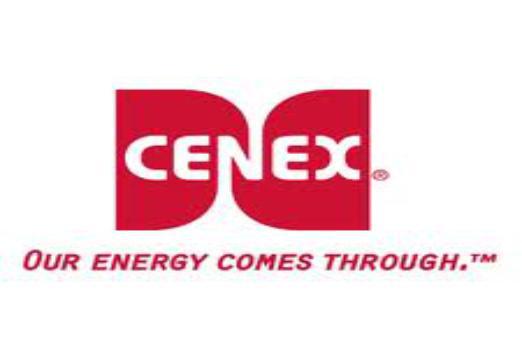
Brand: Cenex
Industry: Others